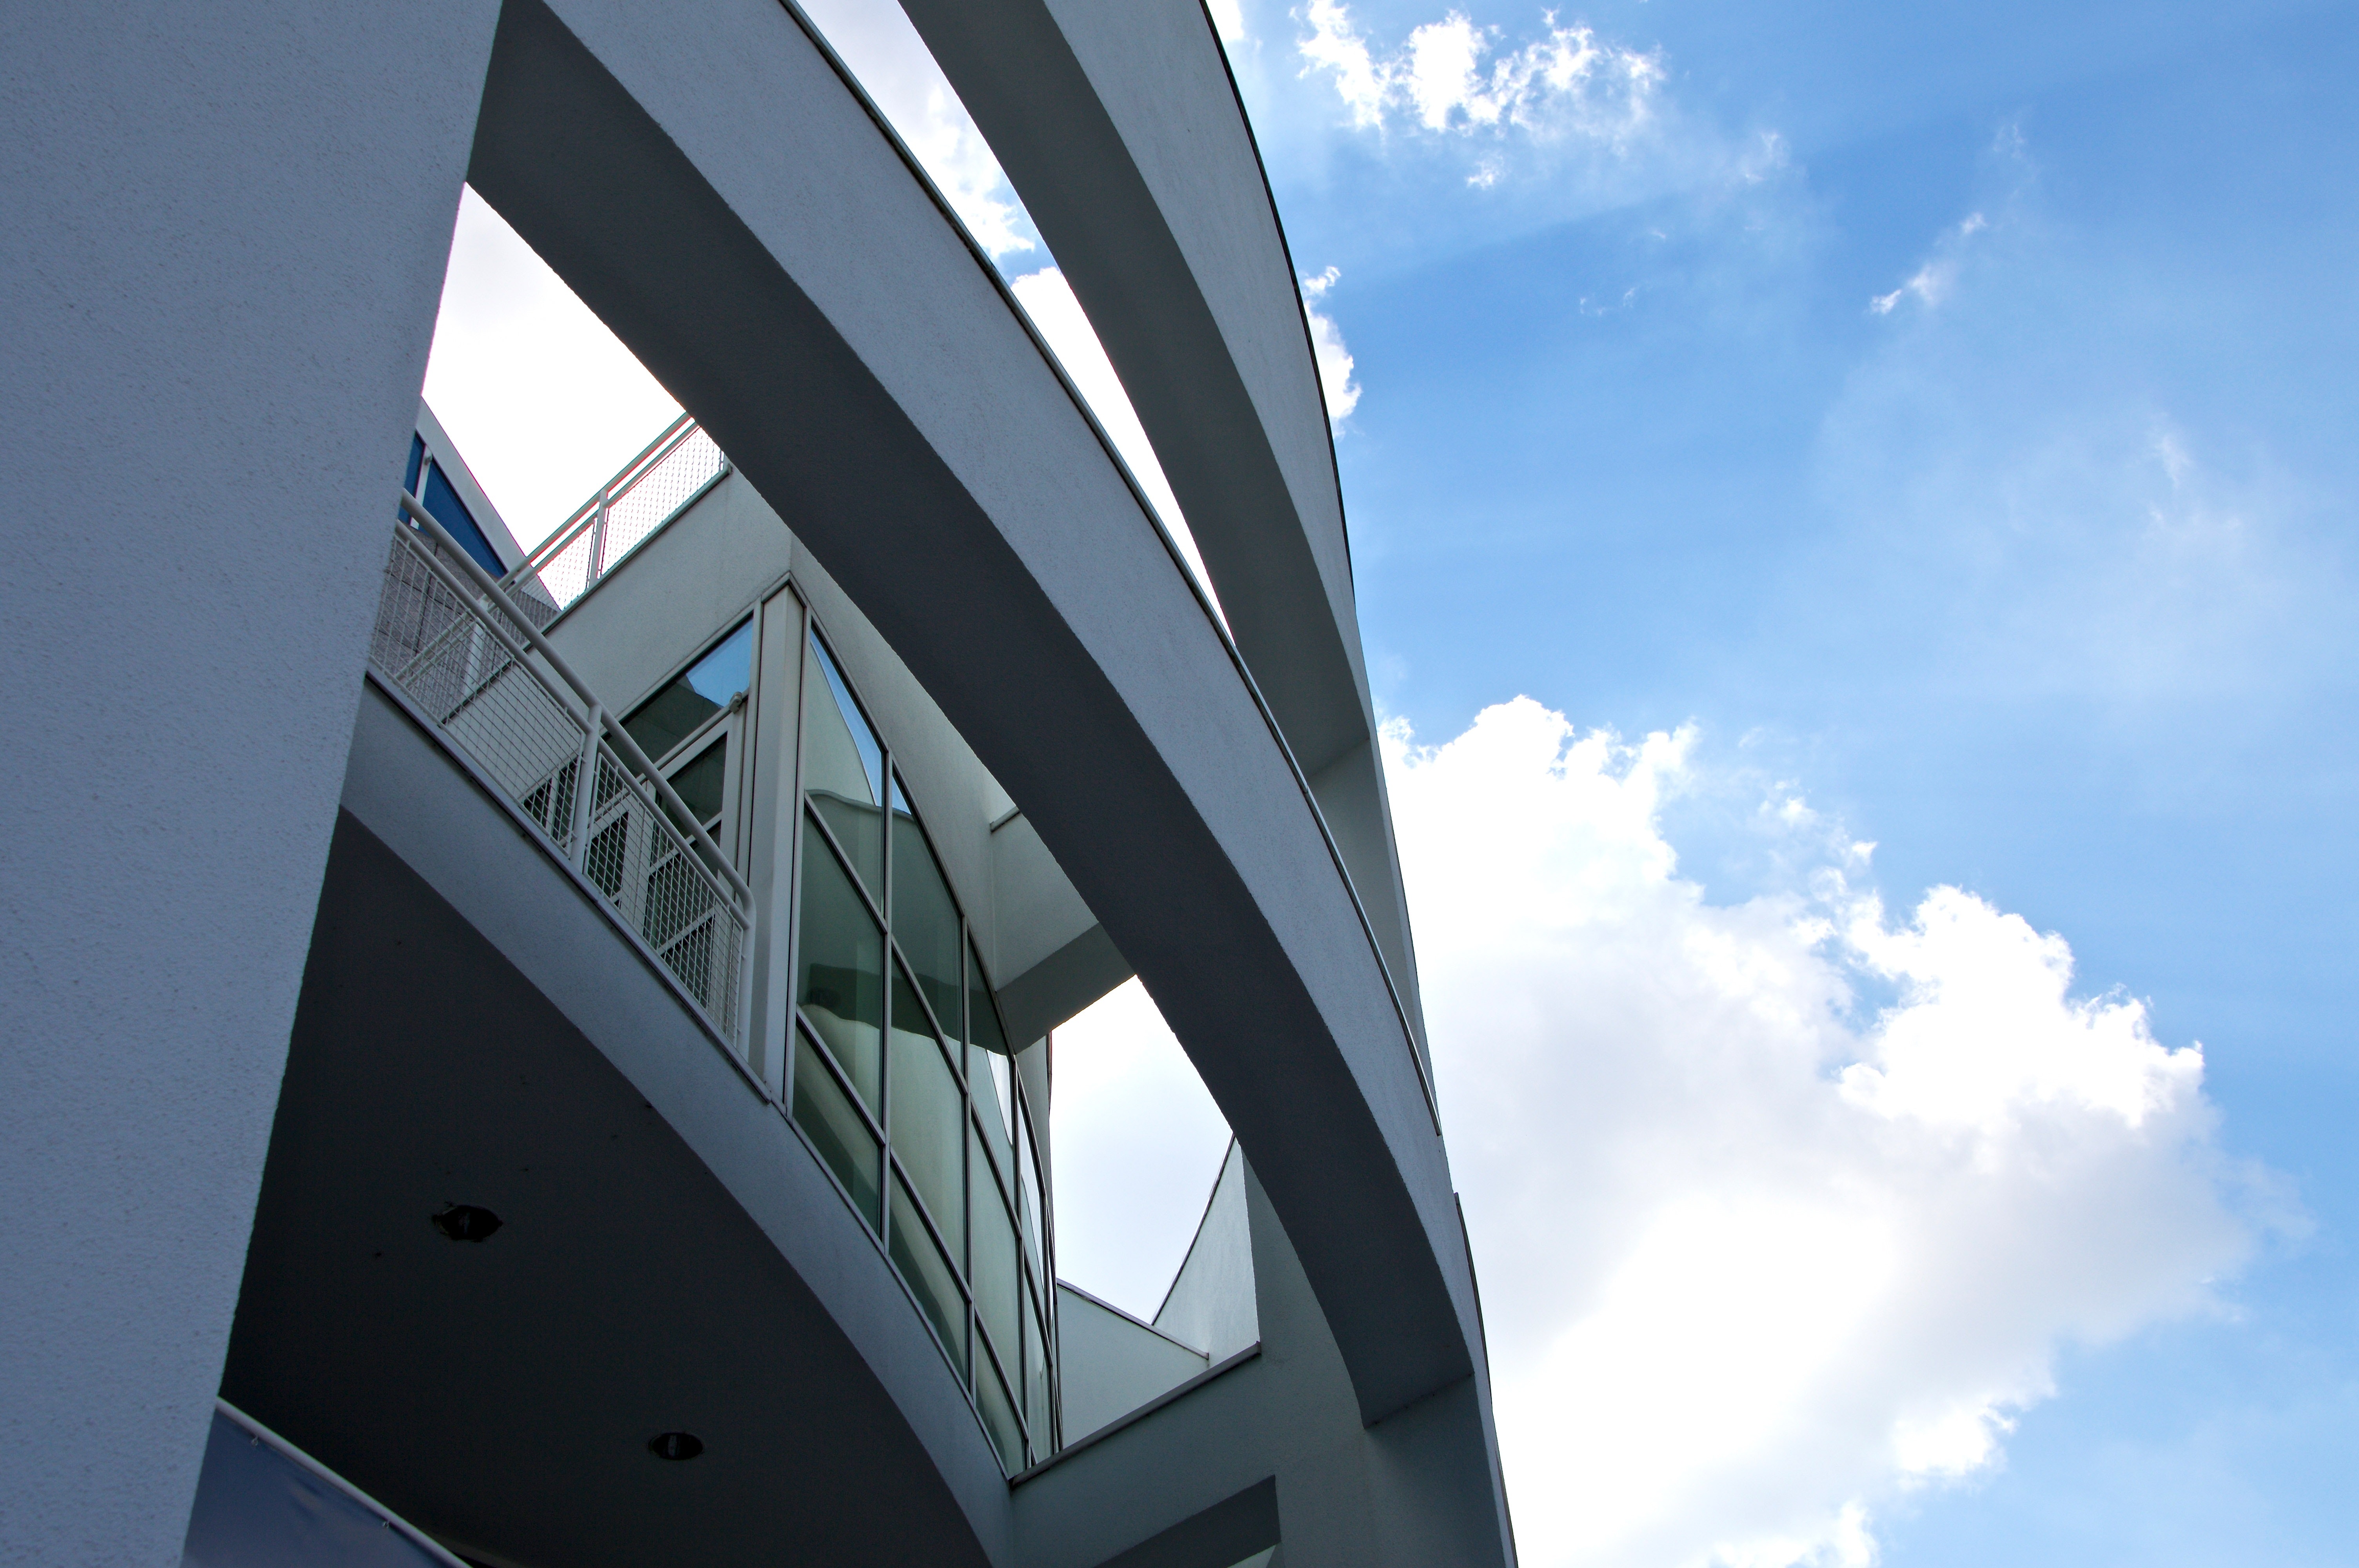
sky, blue, architecture, daytime, daylighting, line, cloud, facade, building, design, house, glass, metropolitan area, tree, window, commercial building, real estate, reflection, sunlight, corporate headquarters, tower block, mixed use, arch, skyscraper, tower, city, metal